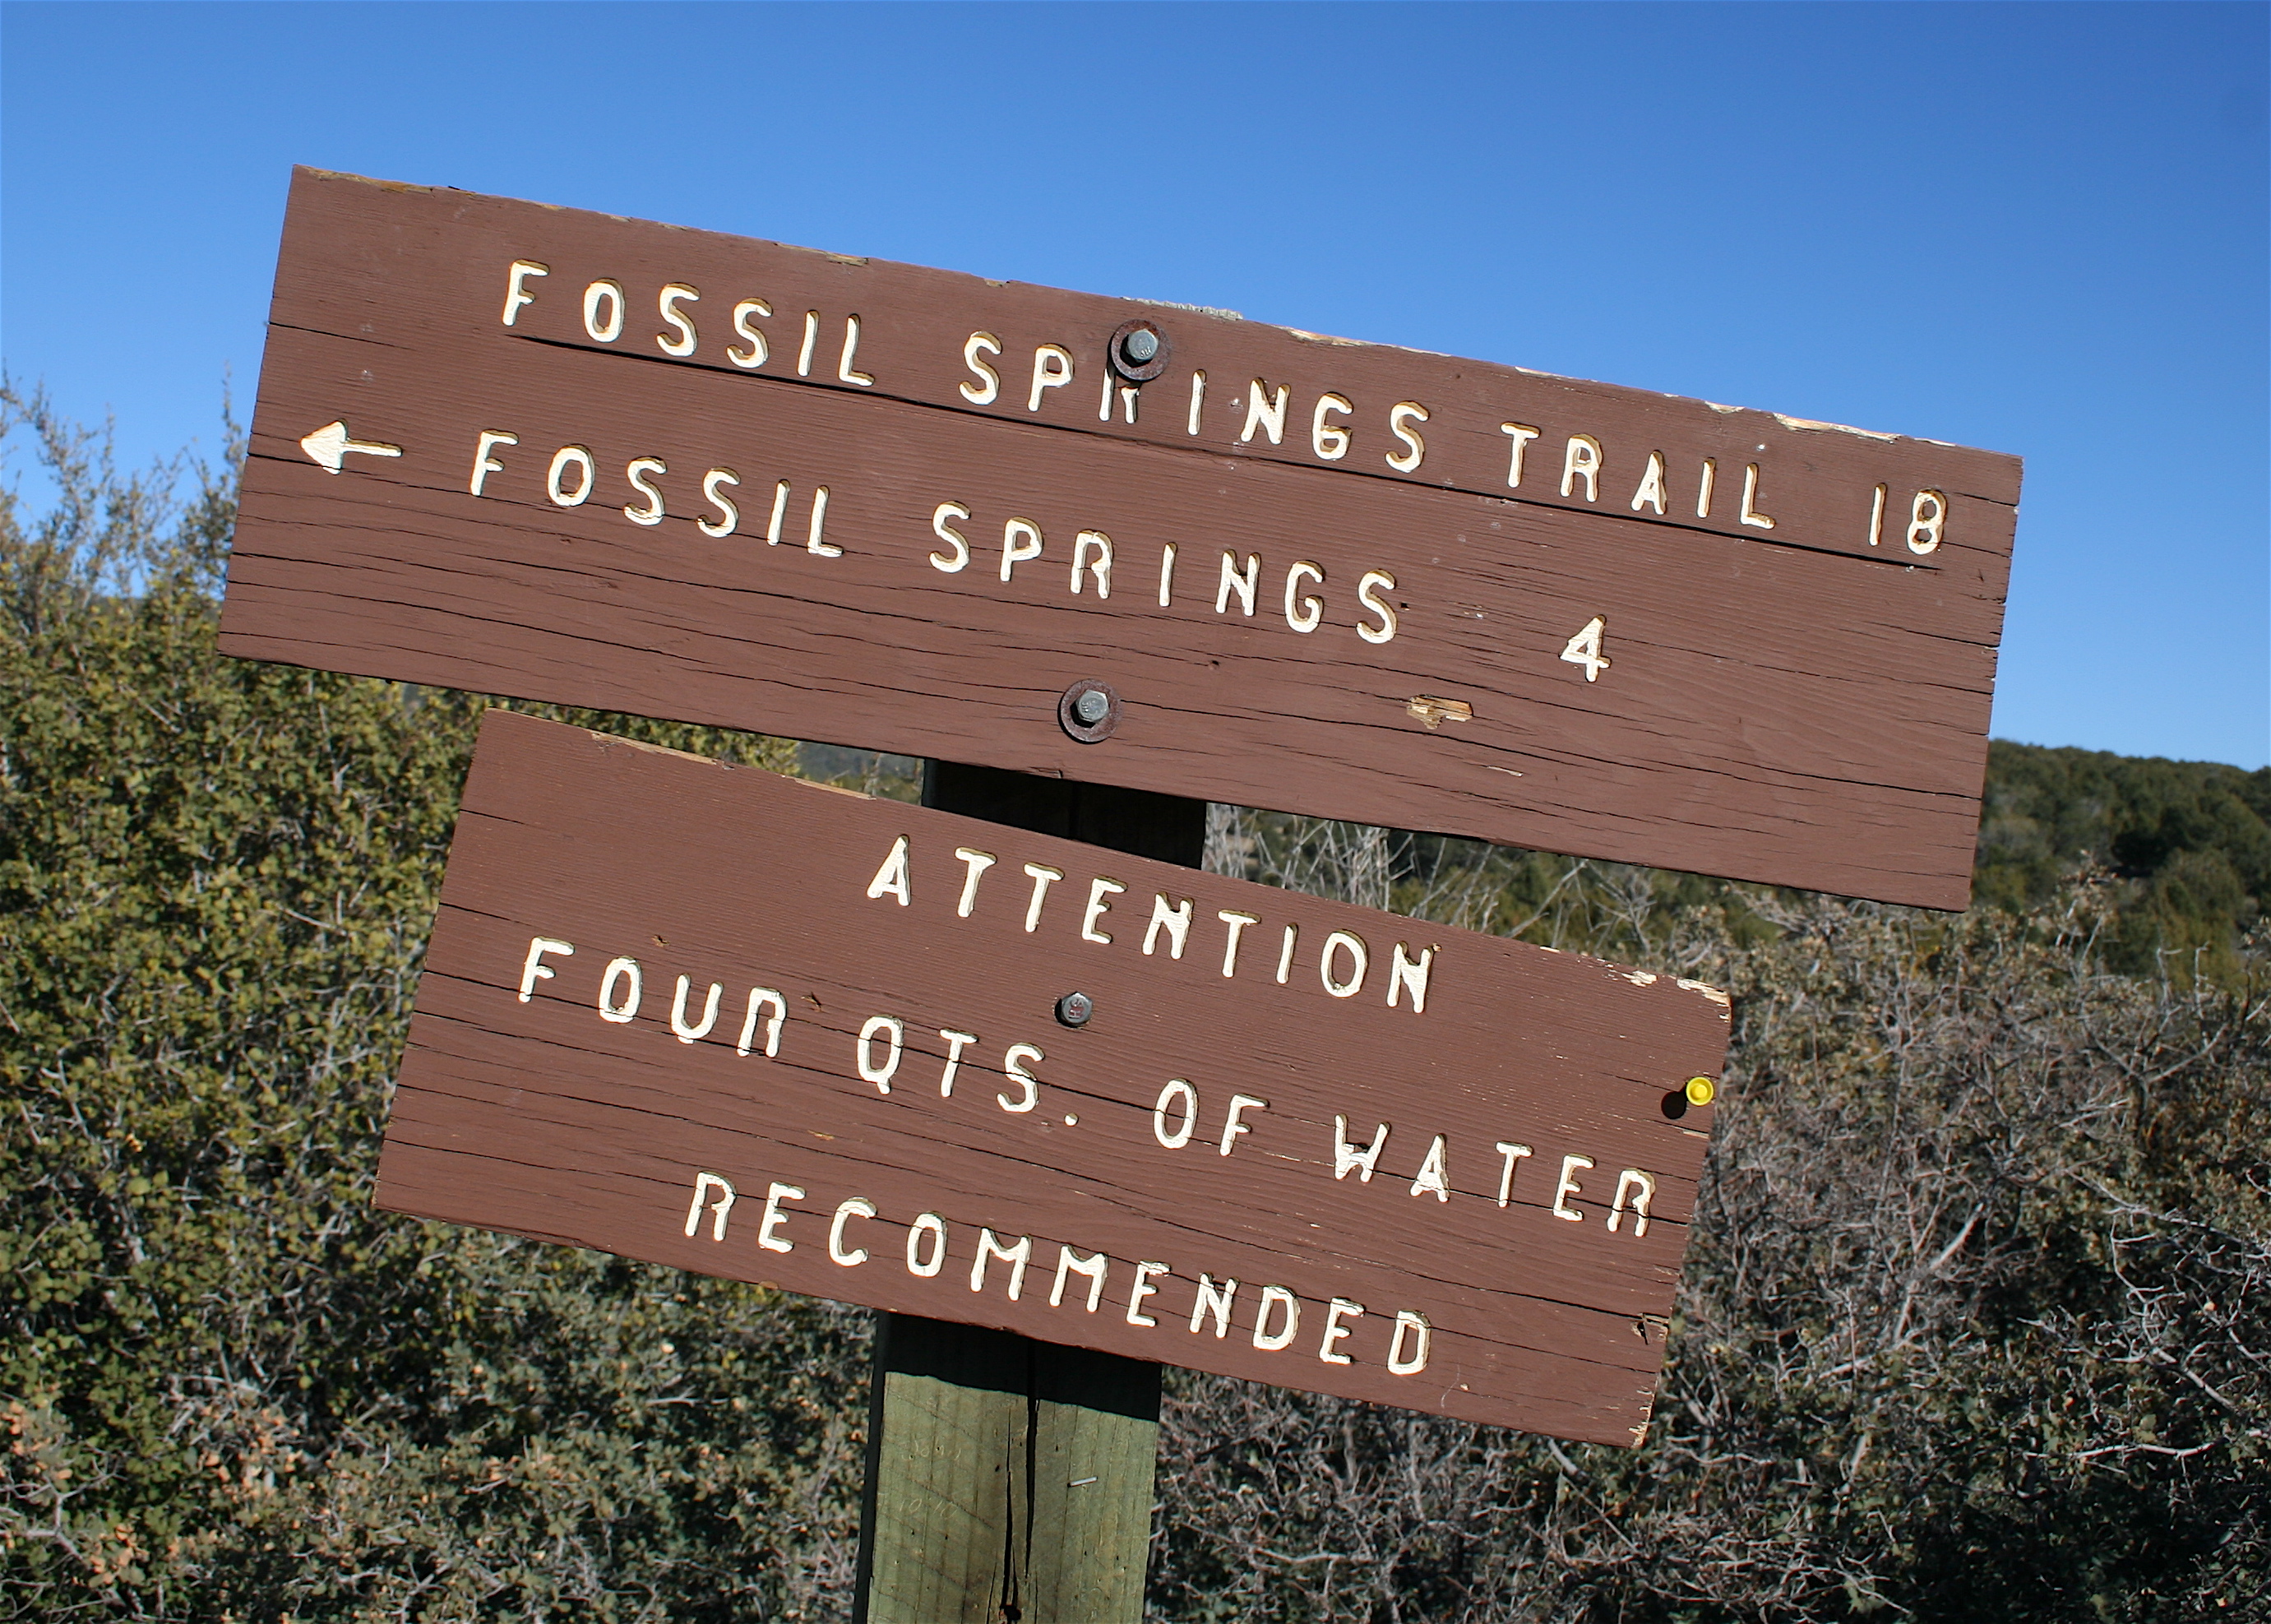
sign, hike, street sign, signage, road trip, fossilcreek